Mahakavi Kshetrayya

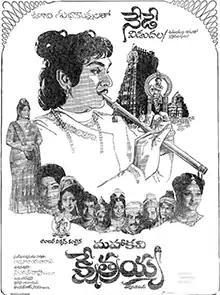
Theatrical release poster

Mahakavi Kshetrayya is a 1976 Telugu-language biographical film, based on the life of Kshetrayya, produced by P. Adinarayana Rao under the Anjali Pictures banner and directed by Adurthi Subba Rao & C. S. Rao. It stars Akkineni Nageswara Rao in the title role, with Anjali Devi, Manjula as female leads, and music also composed by P. Adinarayana Rao. Actually the film direction was started by veteran "Adurthi Subba Rao" but he had expired in the middle of the movie and director "C. S. Rao" completed the movie.